Collao

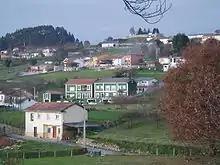
Collao, 2005

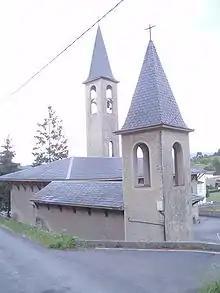
Church of San Cristóbal de Collao, 2006

Collao is a parish (administrative division) in Siero, a municipality within the province and autonomous community of Asturias, in northern Spain. The parish is located on Highway AS-113.